Emily Tsingou

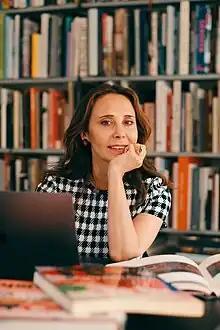
Photograph by Jamie Stoker.

Emily Tsingou (born 1968, Athens, Greece) is a private collection’s curator and adviser who lives in London, England. She is the former proprietor of Emily Tsingou Gallery which was open 1998 through 2007.